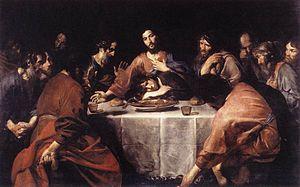
Jacques-Louis David est un peintre et conventionnel français né le 30 août 1748 à Paris et mort le 29 décembre 1825 à Bruxelles. Il est considéré comme le chef de file du mouvement néo-classique, dont il représente le style pictural. Il opère une rupture avec le style galant et libertin de la peinture rococo du XVIIIᵉ siècle représentée à l'époque par François Boucher et Carl Van Loo, et revendique l’héritage du classicisme de Nicolas Poussin et des idéaux esthétiques grecs et romains, en cherchant, selon sa propre formule, à « régénérer les arts en développant une peinture que les classiques grecs et romains auraient sans hésiter pu prendre pour la leur ».